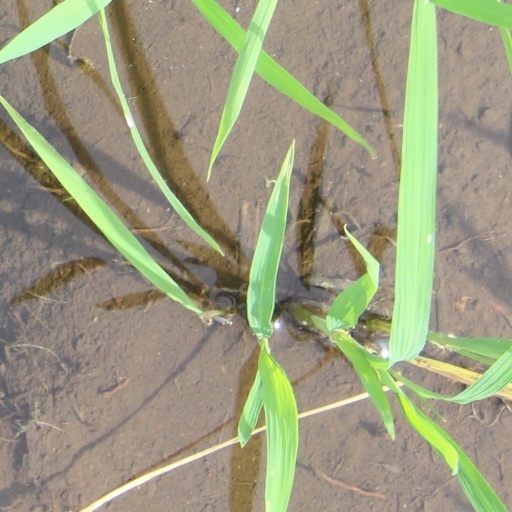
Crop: rice